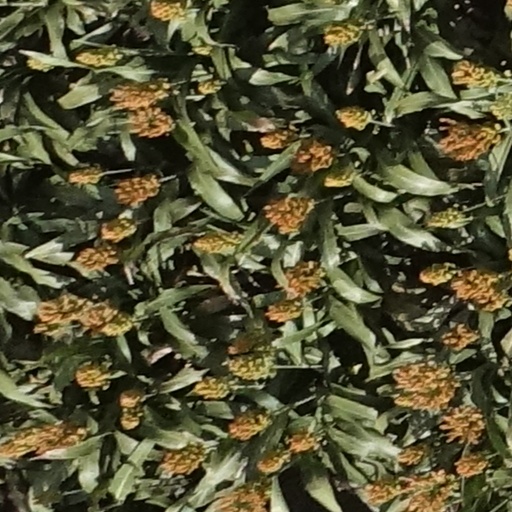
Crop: sorghum